Little Yosemite Valley

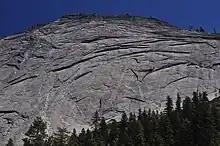
Westward facing Bunnell Point Cliff from Little Yosemite Valley

Bunnell Point is a granite dome summit in Mariposa County, California. Bunnell Point rises to AMSL. Bunnell Point is located at comprising the southeast margin of Little Yosemite Valley.